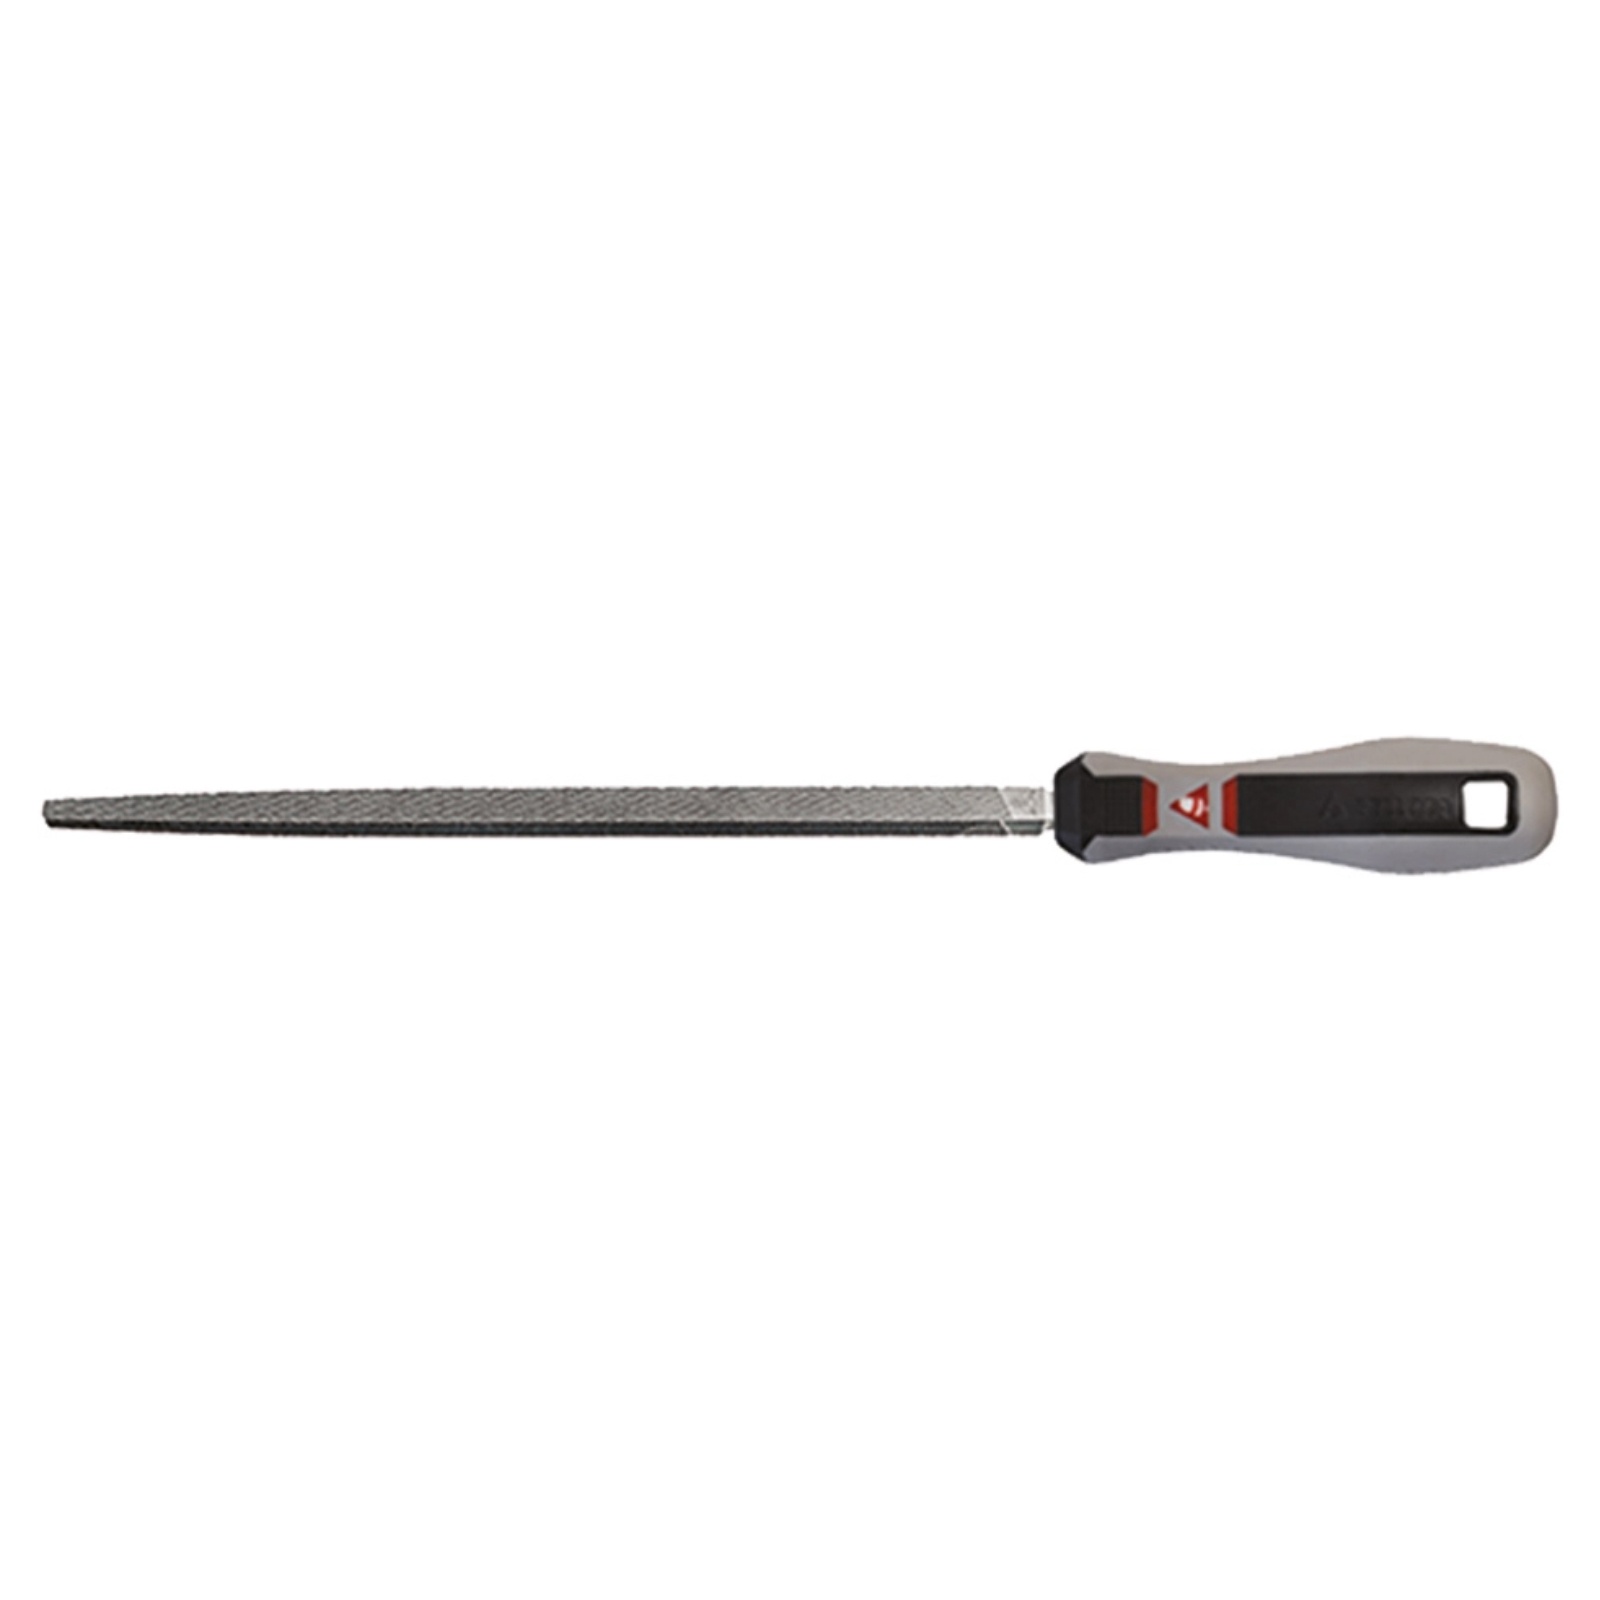
Lima quadra con manico bimateriale taglio 1/2 dolce per metallo
La lima quadra con manico bimateriale taglio 1/2 dolce per metallo è uno strumento manuale di precisione progettato per lavorazioni tecniche su superfici metalliche, in particolare per rifinire angoli interni, sagomare fori quadrati e modellare bordi. La sua sezione quadrata consente di intervenire in spazi ristretti e in punti difficili da raggiungere con lime di altra forma, offrendo grande versatilità in operazioni di limatura che richiedono una geometria definita e controllata. Il taglio 1/2 dolce, a grana fine, permette una lavorazione delicata ma efficace, ideale per rifiniture accurate e per ottenere superfici lisce e ben definite senza danneggiare il pezzo lavorato. La parte attiva è realizzata in acciaio temprato di alta qualità, resistente all’usura e capace di mantenere a lungo l’efficienza del taglio anche durante l’uso intensivo su metalli tenaci. Il manico bimateriale, composto da un’anima rigida e da un rivestimento in materiale morbido antiscivolo, offre una presa sicura, ergonomica e confortevole, migliorando la maneggevolezza e riducendo l’affaticamento dell’operatore. Questo tipo di lima è particolarmente indicato per officine meccaniche, laboratori di manutenzione e contesti artigianali dove la precisione e la qualità della lavorazione manuale sono fondamentali. La combinazione tra forma, materiale e tipo di impugnatura rende questo utensile affidabile, duraturo e adatto a una vasta gamma di applicazioni tecniche. Dettagli: Lima quadra Con manico bimateriale Taglio 1/2 dolce Alta qualità Uso professionale
Brand: BELLOTA
Category: Hardware > Tools > Tool Files